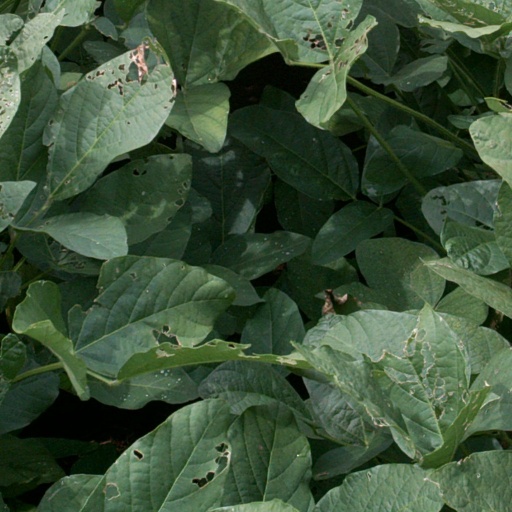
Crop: soybean